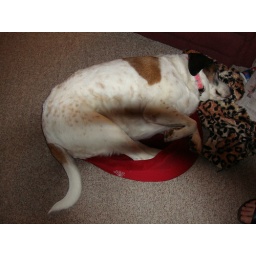
Rosco 20081230 laying in the puppy bed